Jailed for Freedom

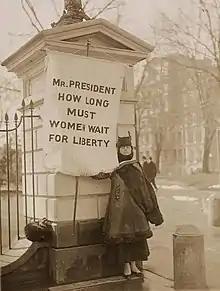

After this, Paul and four other women addressed President Wilson personally in a private conference asking, "Mr. President, do you not see you can't address tariffs without asking women?" This was a direct reference to taxation without representation. The women are using the government's own goal of promoting democracy outside of the United States to address democracy in the United States. Alice and Paul and the women are asking how President Wilson can be fighting for Democracy abroad when there is no democracy in the United States. President Wilson promised to consider this issue. He said he had never considered suffrage before. The women's huge demonstrations were all met warmly by the President until the Silent Sentinels. Twenty-two senators were in favor of women's suffrage and three were against. Women argued that Filipino men get self government before women under Wilson, although he promised to consider women again and again. The women led by Alice Paul and NWP went to congress, lobbied, petitioned, and raised tons of money because now suffrage became a national issue. When the President said the states should decide women's suffrage, Alice Paul decided to begin the Silent Sentinel protests.